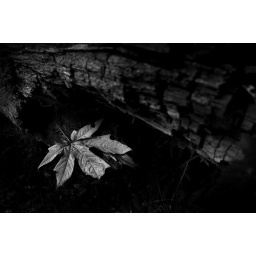
spotted this in the forest